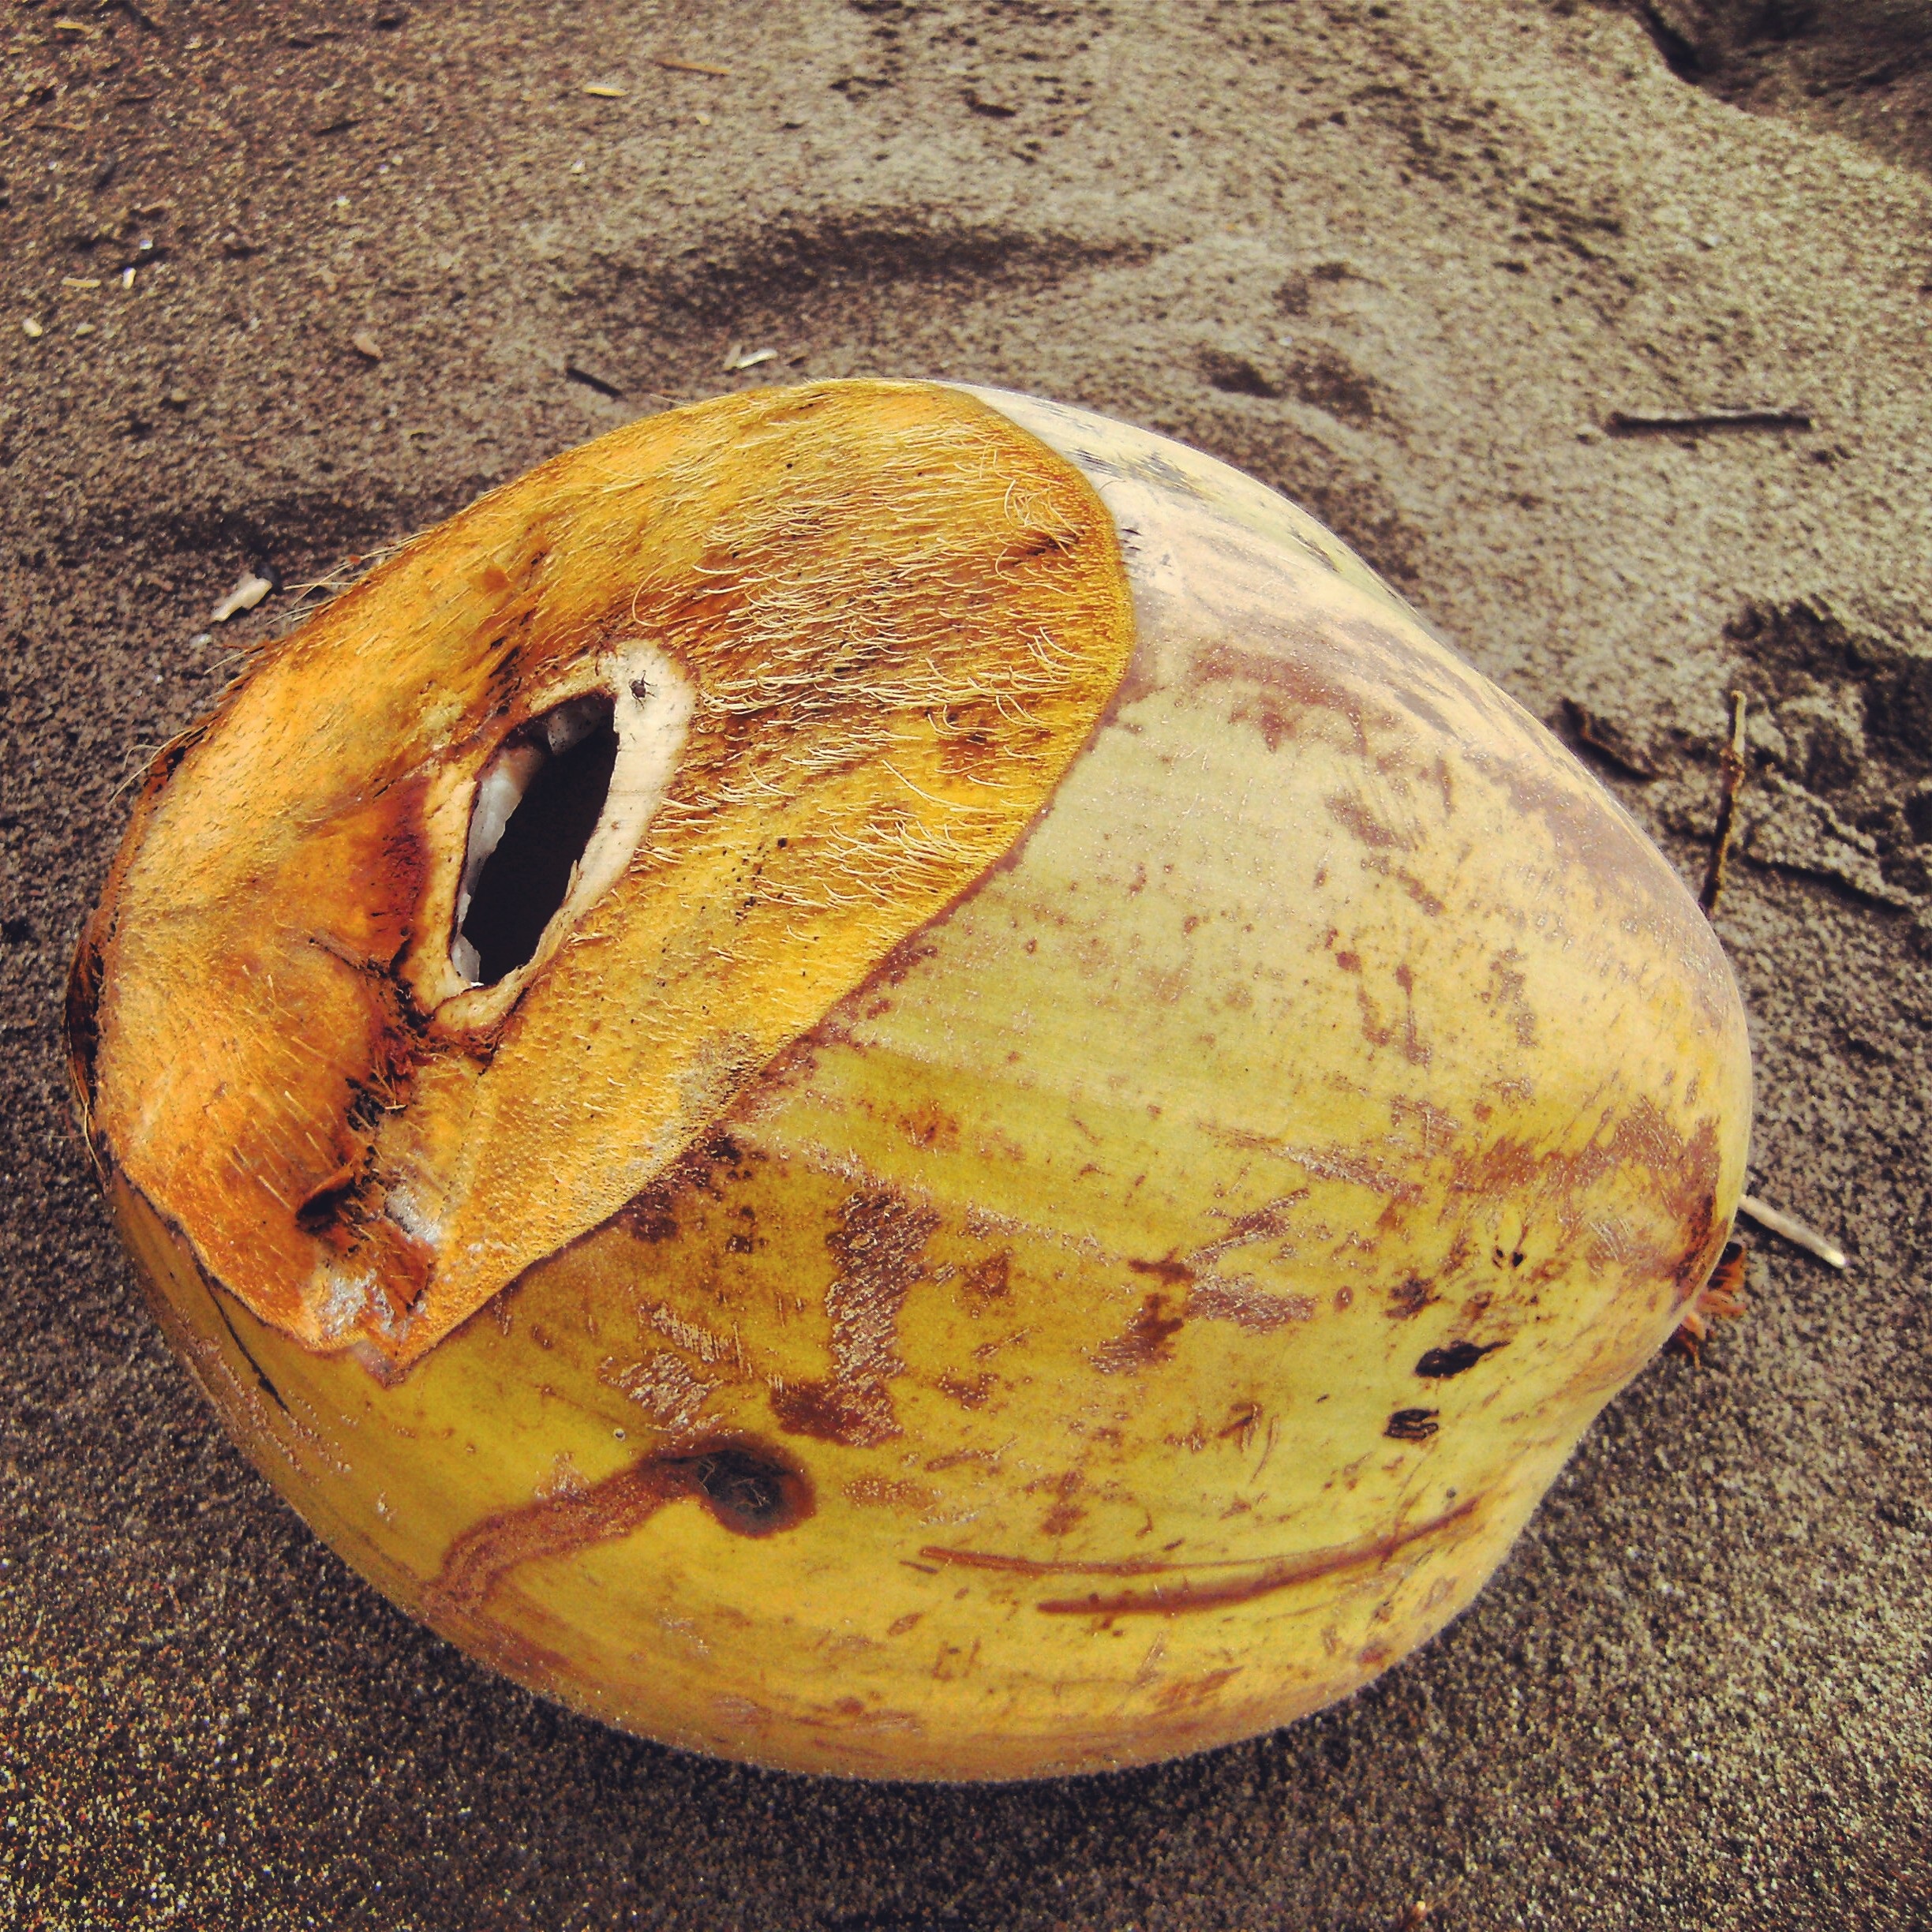
nature, plant, fruit, asian, ripe, food, palm, produce, tropical, pumpkin, fresh, nut, healthy, freshness, gourd, coconut, vegetarian, coco, carving, cucurbita, flowering plant, winter squash, land plant